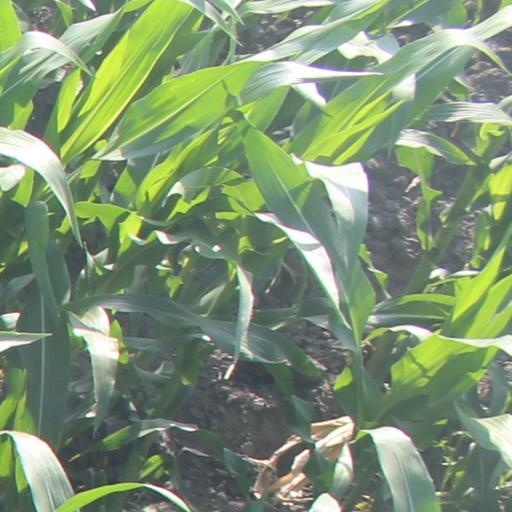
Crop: maize; corn